The North (professional wrestling)

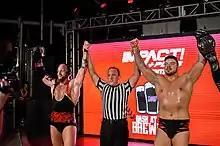
The North after they won the Impact World Tag Team Championship at Bash at the Brewery.

Page joined Impact Wrestling in 2017 and briefly competed as Chandler Park, the storyline cousin of Abyss until he made his re-debut as Page on the October 4, 2018 episode of "Impact Wrestling". He competed in the X Division throughout fall 2018 and early 2019 until he reunited Monster Mafia with Josh Alexander in Impact Wrestling. Alexander made his debut in Impact on the April 12 episode of "Impact Wrestling" alongside Page in a tag team match as they changed their team name to "The North", defeating Sheldon Jean and El Reverso in a tag team match. At Rebellion, North teamed with Moose to defeat The Rascalz in a six-man tag team match. On the June 14 episode of "Impact Wrestling", North defeated Rob Van Dam and Sabu to earn a title shot for the World Tag Team Championship at Bash at the Brewery, where North defeated The Latin American Exchange (Santana and Ortiz) to win the tag team titles. They successfully defended the titles against LAX and Rascalz (Dez and Wentz) in a three-way match at Slammiversary XVII. North would successfully defend the titles against Rascalz on the August 2 episode of "Impact Wrestling". They made their next successful title defense against Reno Scum and the team of Rich Swann and Willie Mack in a three-way match at Unbreakable.